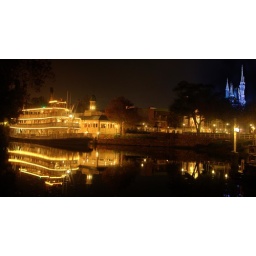
Looking across the water at the Liberty Square Riverboat with the castle in the background.